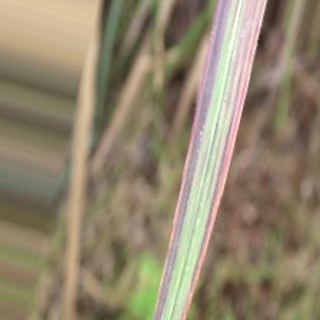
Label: sugarcane_bacterial_blight